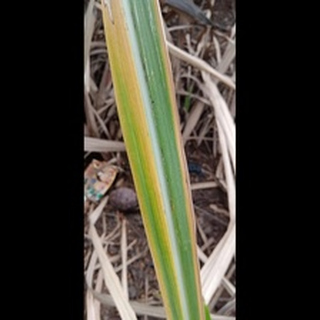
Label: sugarcane_yellow_leaf_disease